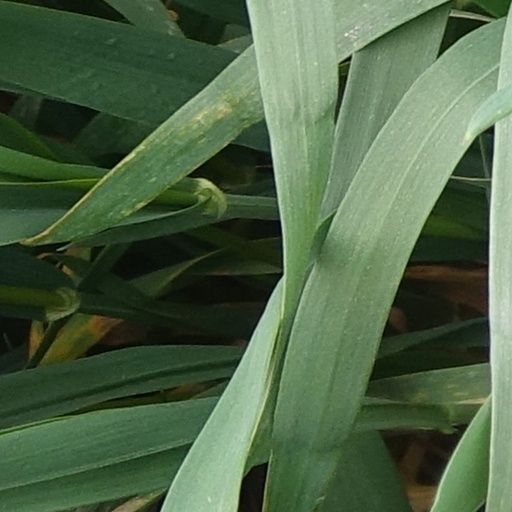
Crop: wheat